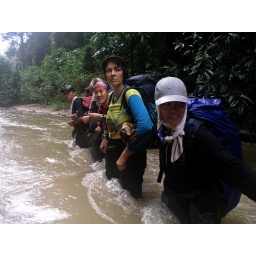
Pic. by Jimmy,This is the last river we have to cross n the most dangerous one.